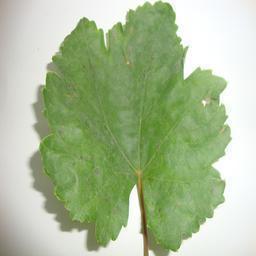
Label: Powdery Mildew